DeAndre Lansdowne

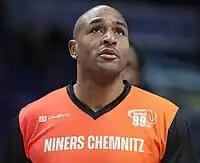
Lansdowne playing for Niners Chemnitz in 2023

DeAndre John Lansdowne (born June 6, 1989) is an American professional basketball player for the Rostock Seawolves of the German Basketball Bundesliga. He played high school basketball at Sandia High School in Albuquerque, and then played college basketball with the Fort Lewis Skyhawks in the NCAA Division II. After graduating in 2011, Lansdowne took a break from his basketball career until 2015, when he signed a contract with Pioneros de Delicias, a minor Mexican team. Later that same year he moved to Germany, where he spent 4 years playing at professional level; he obtained all-league honors in 2019 playing for Löwen Braunschweig. He also spent time in Italy and France.